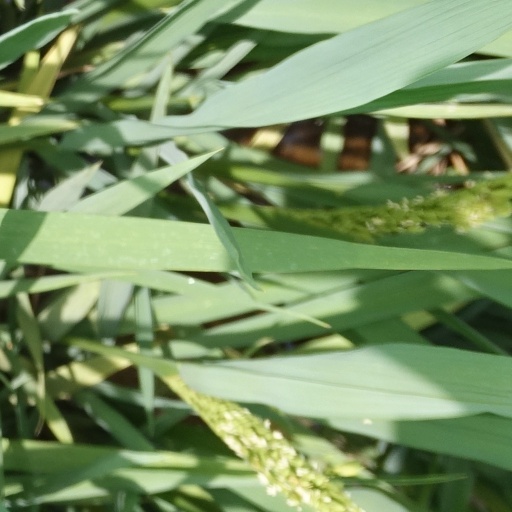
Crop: rice